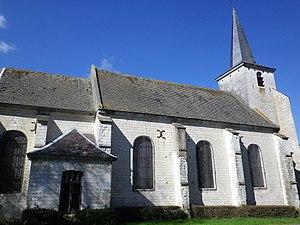
L'église Saint-Martin de Vaulx.
Vaulx est une commune française située dans le département du Pas-de-Calais en région Hauts-de-France.